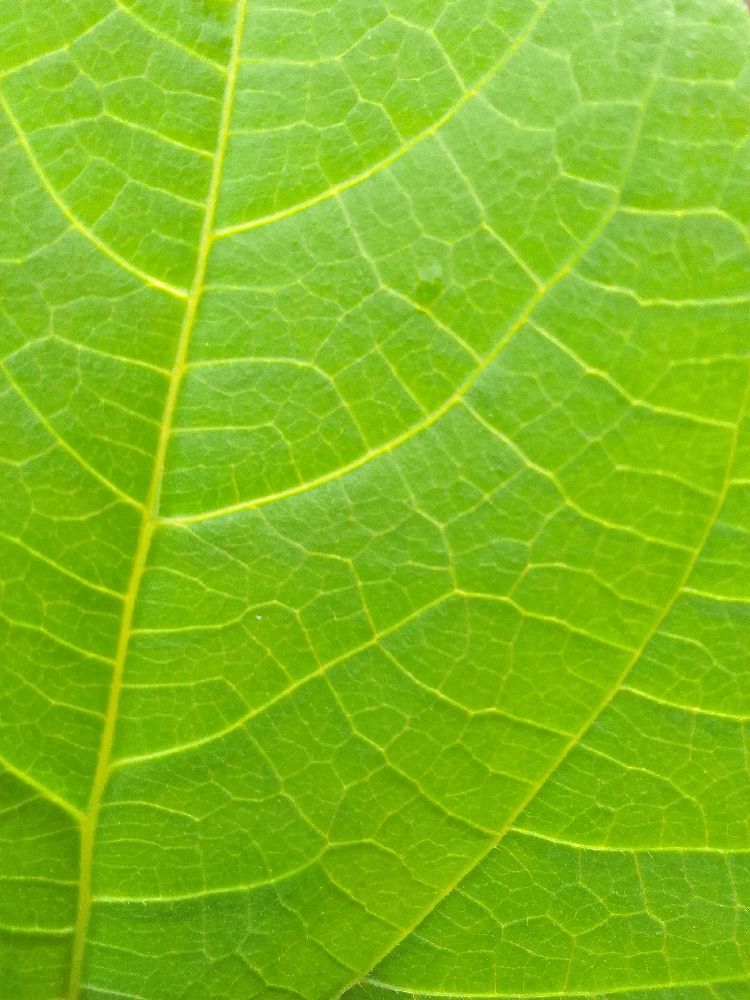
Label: healthy